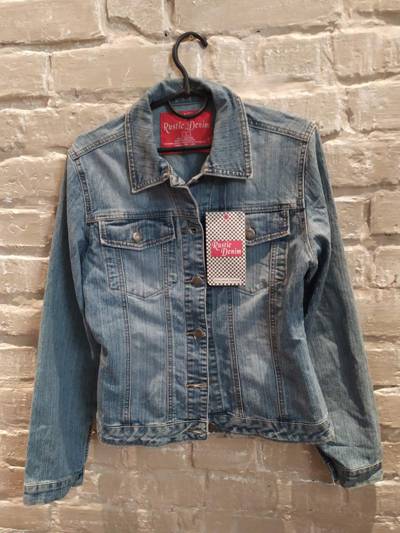
Waste category: clothes